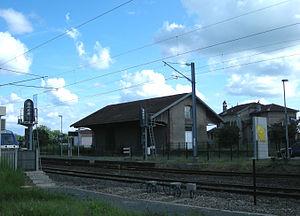
Gare d'Azerailles (Meurthe-et-Moselle)
Azerailles est une commune française située dans le département de Meurthe-et-Moselle en région Grand Est, à proximité de Baccarat.
La gare d'Azerailles est une gare ferroviaire française de la ligne de Lunéville à Saint-Dié, située sur le territoire de la commune d'Azerailles dans le département de Meurthe-et-Moselle en région Grand Est.